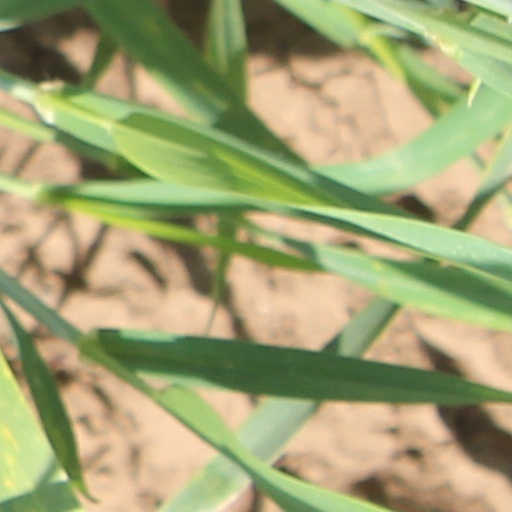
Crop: wheat